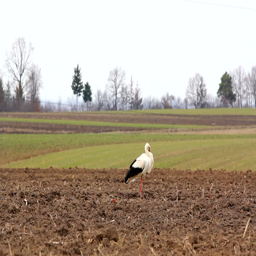
lonely stork resting on a spring green fertile field